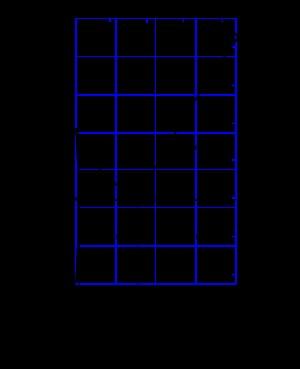
Un acier est un alliage métallique constitué principalement de fer et de carbone.